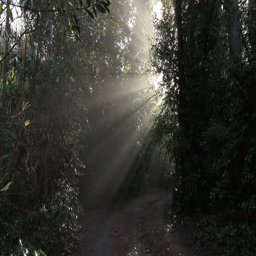
city park in the early morning sun and fog .